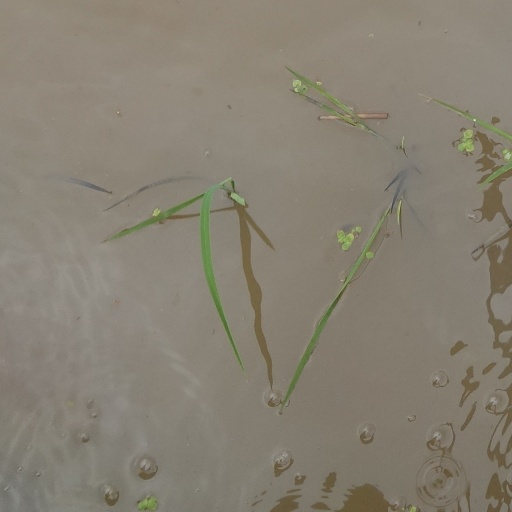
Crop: rice